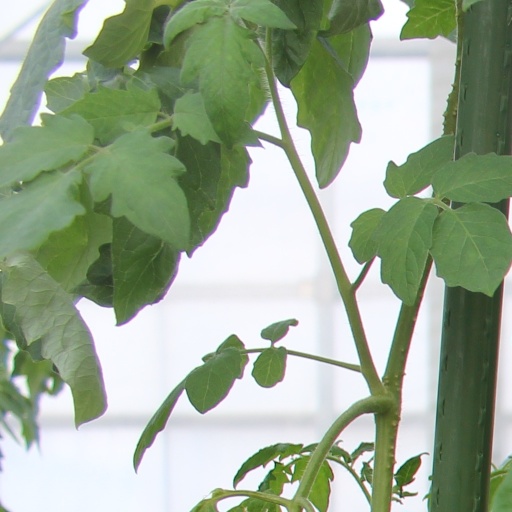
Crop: tomato